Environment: real
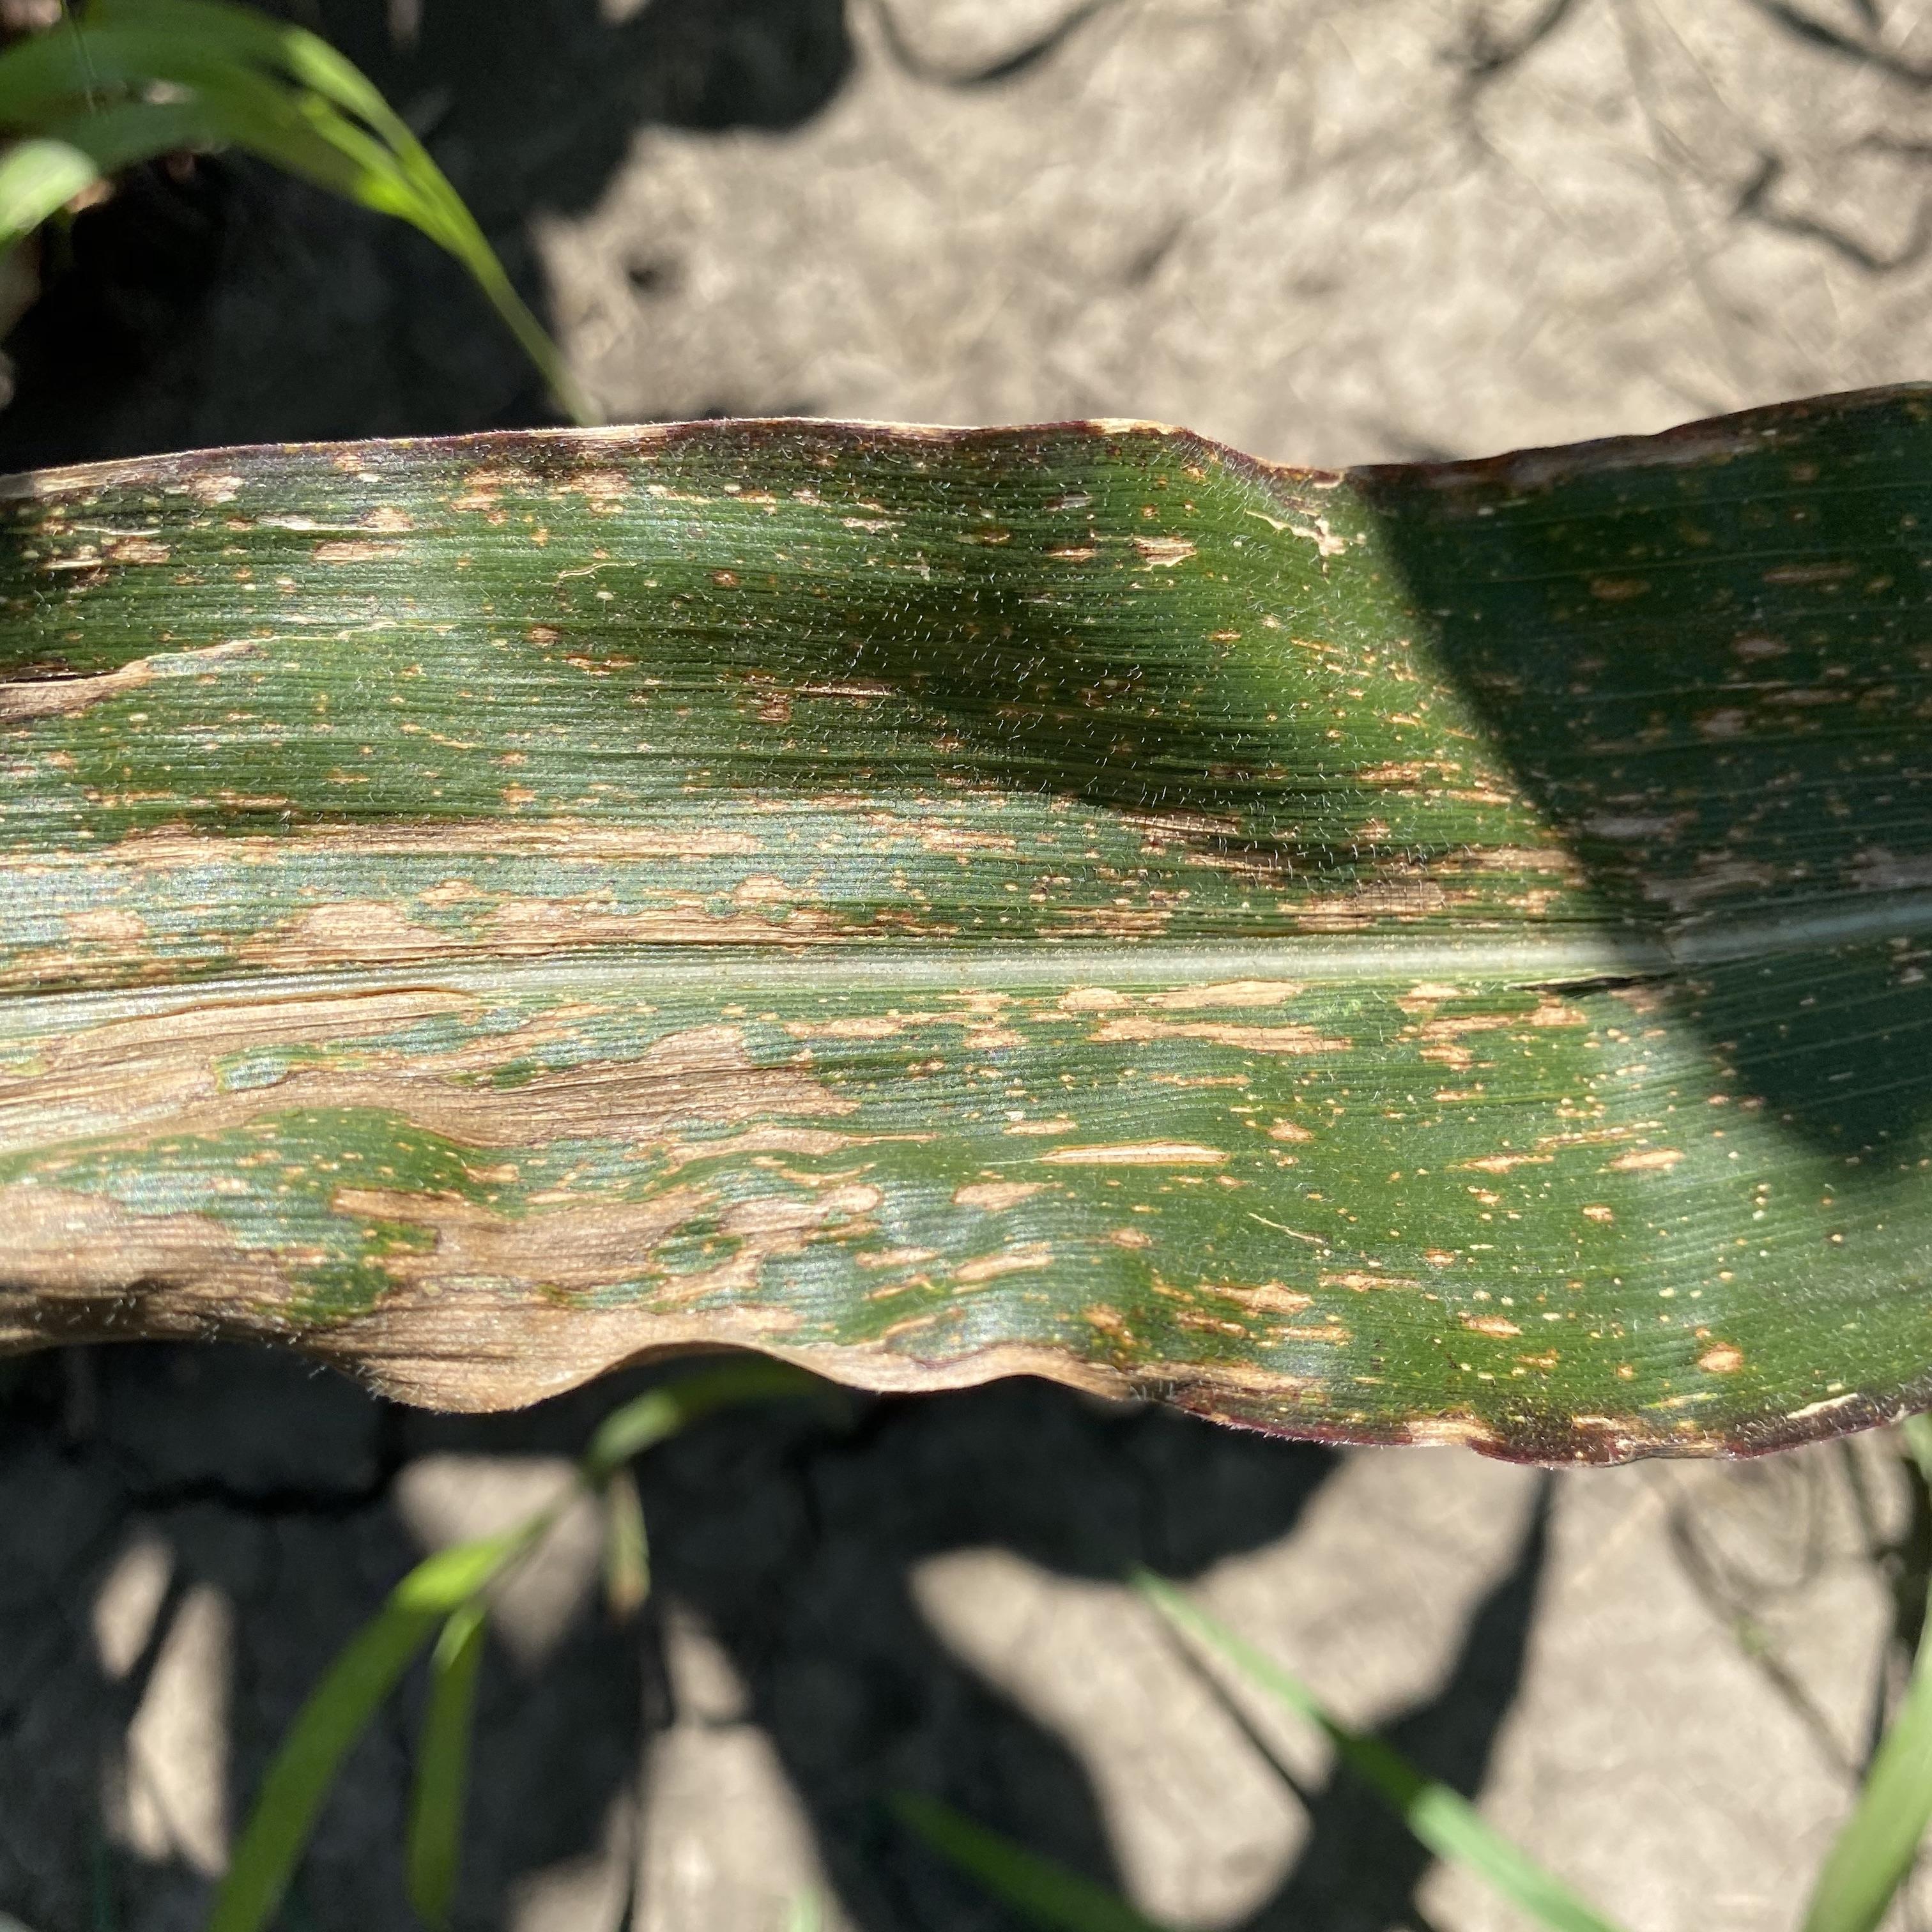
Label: gray_leaf_spot